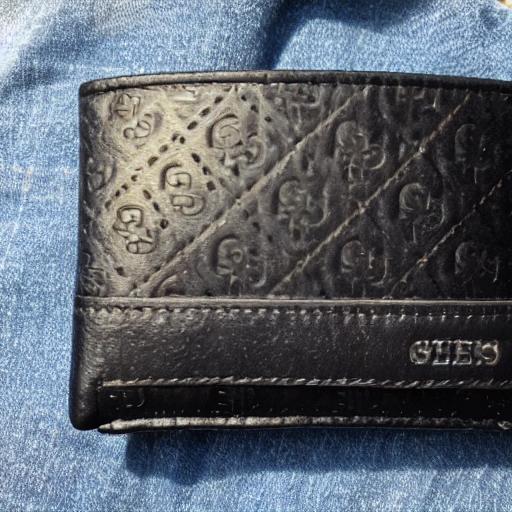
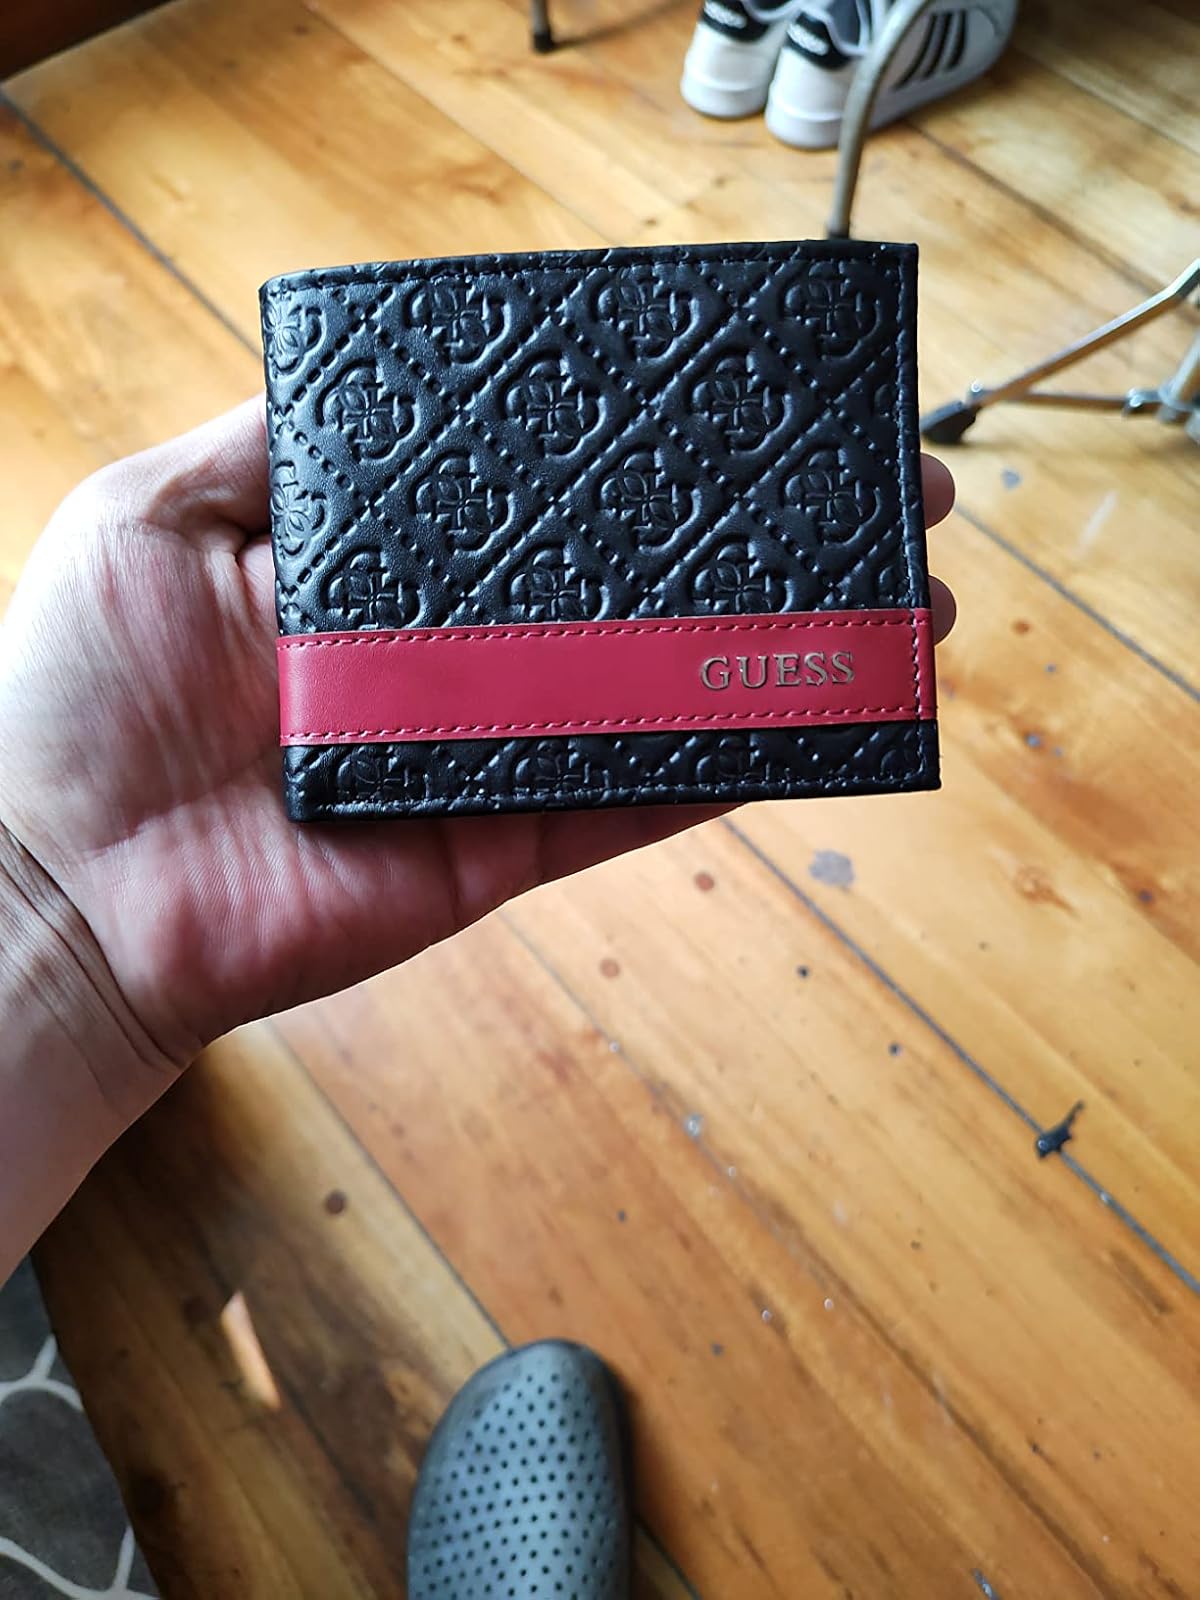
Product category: accessories_wallet
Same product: no